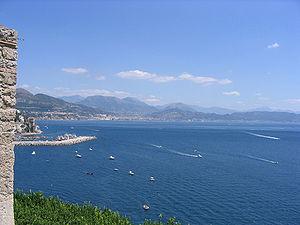
Le golfe de Salerne, ou baie de Salerne, est une partie de la mer Tyrrhénienne, sur la côte sud-ouest de l'Italie. Il baigne la province de Salerne.